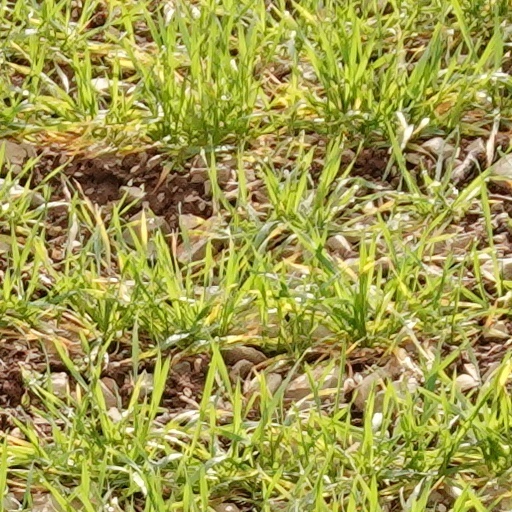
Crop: wheat